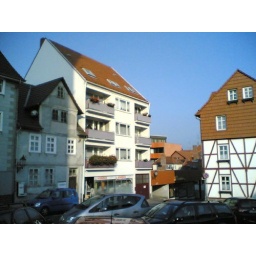
Our house in the middle of the street